Emergency management

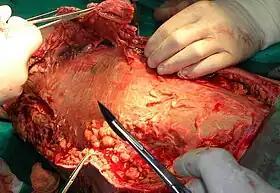
Surgical debridement of left leg necrotizing fasciitis

Other salt-water "Mycobacterium" infections include the slow growing "M. marinum" and fast growing "M. fortuitum", "M. chelonae", and "M. abscessus". Fresh-water bacterial infections include "Aeromonas hydrophila", "Burkholderia pseudomallei" causing melioidosis, leptospira interrogans causing leptospirosis, and chromobacterium violaceum. Fungal infections may lead to chromoblastomycosis, blastomycosis, mucormycosis, and dermatophytosis. Other numerous arthropod, protozoal, and parasitic infections have been described. A worker can reduce the risk of flood-associated skin infections by avoiding the water if an open wound is present, or at minimum, cover the open wound with a waterproof bandage. Should contact with flood water occur, the open wound should be washed thoroughly with soap and clean water.